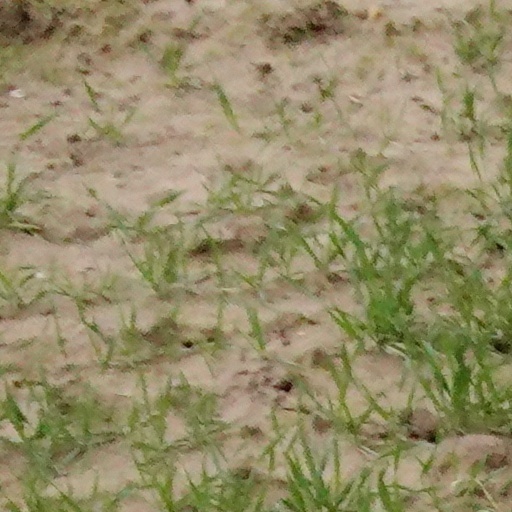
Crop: wheat